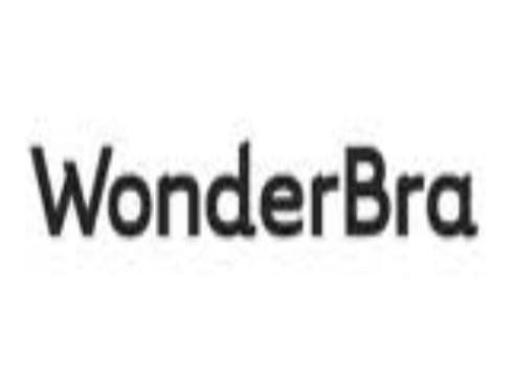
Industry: Clothes